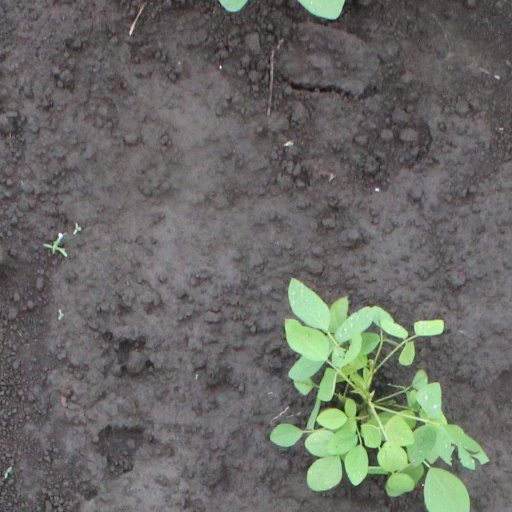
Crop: soybean